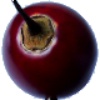
Label: tamarillo